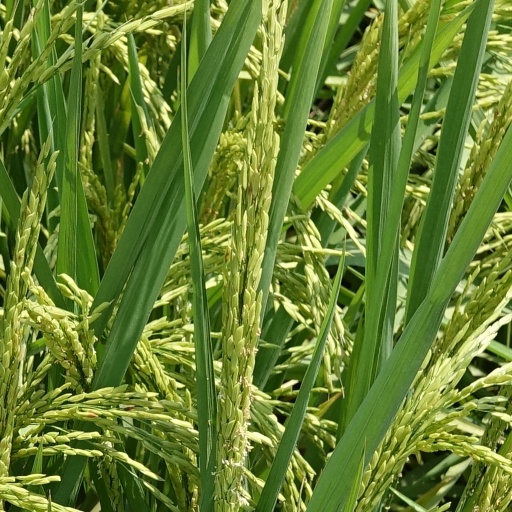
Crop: rice